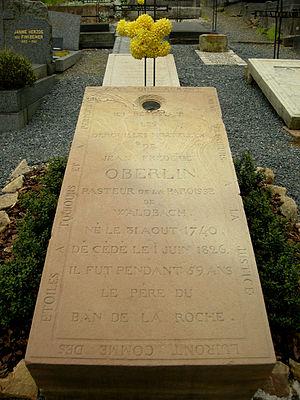
Johann Friedrich Oberlin, Jean-Frédéric Oberlin en français, né le 31 août 1740 à Strasbourg et mort le 1ᵉʳ juin 1826 à Waldersbach, est un pasteur protestant alsacien, piétiste et apôtre du progrès social.